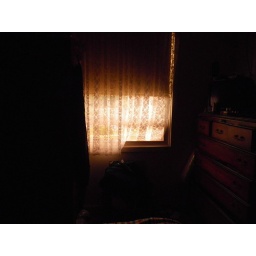
The sky was orange this evening. Red at night, farmer's delight. Red in the morning, farmer's warning.